Weightlessness

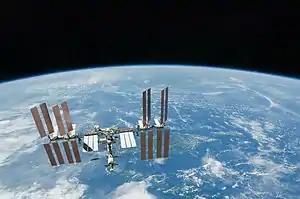
The International Space Station in orbit around Earth, February 2010. The ISS is in a micro-g environment.

On the International Space Station (ISS), there are small g-forces come from tidal effects, gravity from objects other than the Earth, such as astronauts, the spacecraft, and the Sun, air resistance, and astronaut movements that impart momentum to the space station). The symbol for microgravity, "μg", was used on the insignias of Space Shuttle flights STS-87 and STS-107, because these flights were devoted to microgravity research in low Earth orbit.